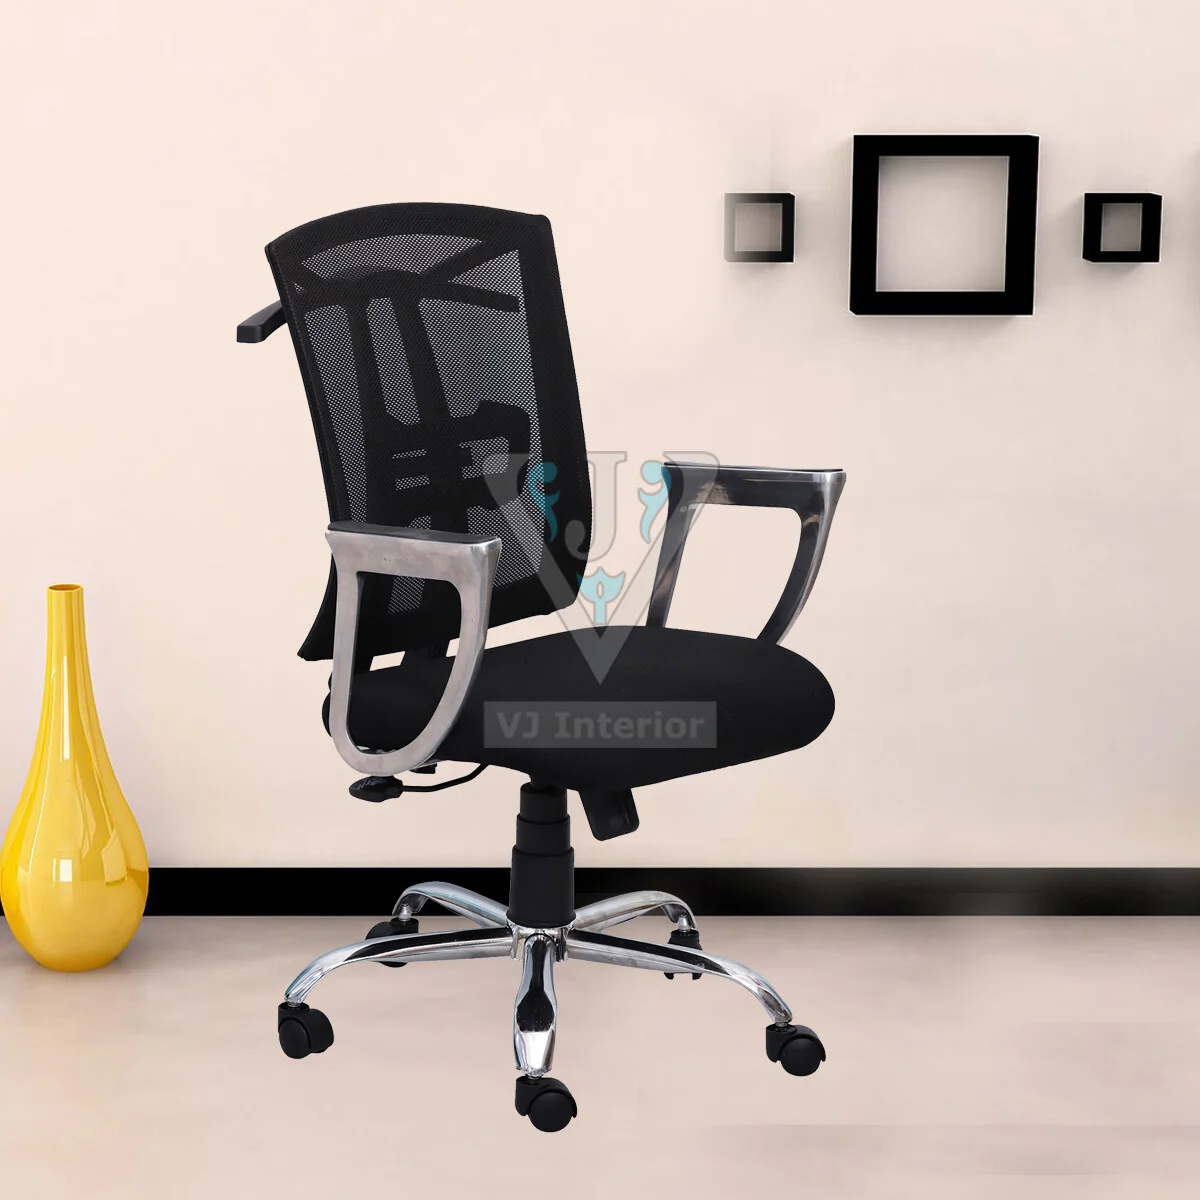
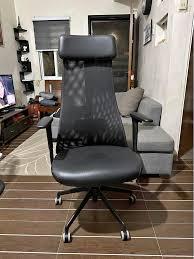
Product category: items_chair
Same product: no